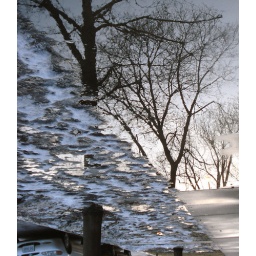
the tree that grew in the sky